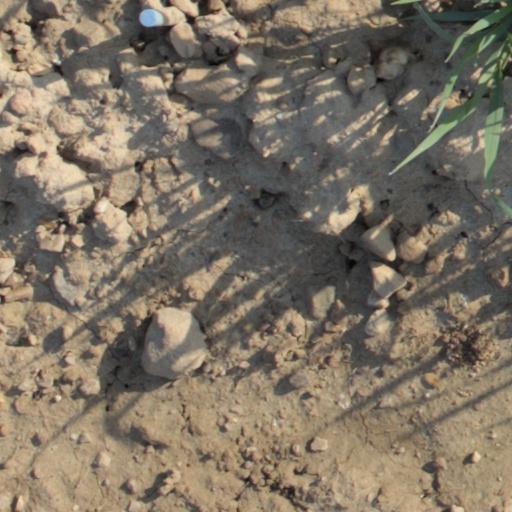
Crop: wheat